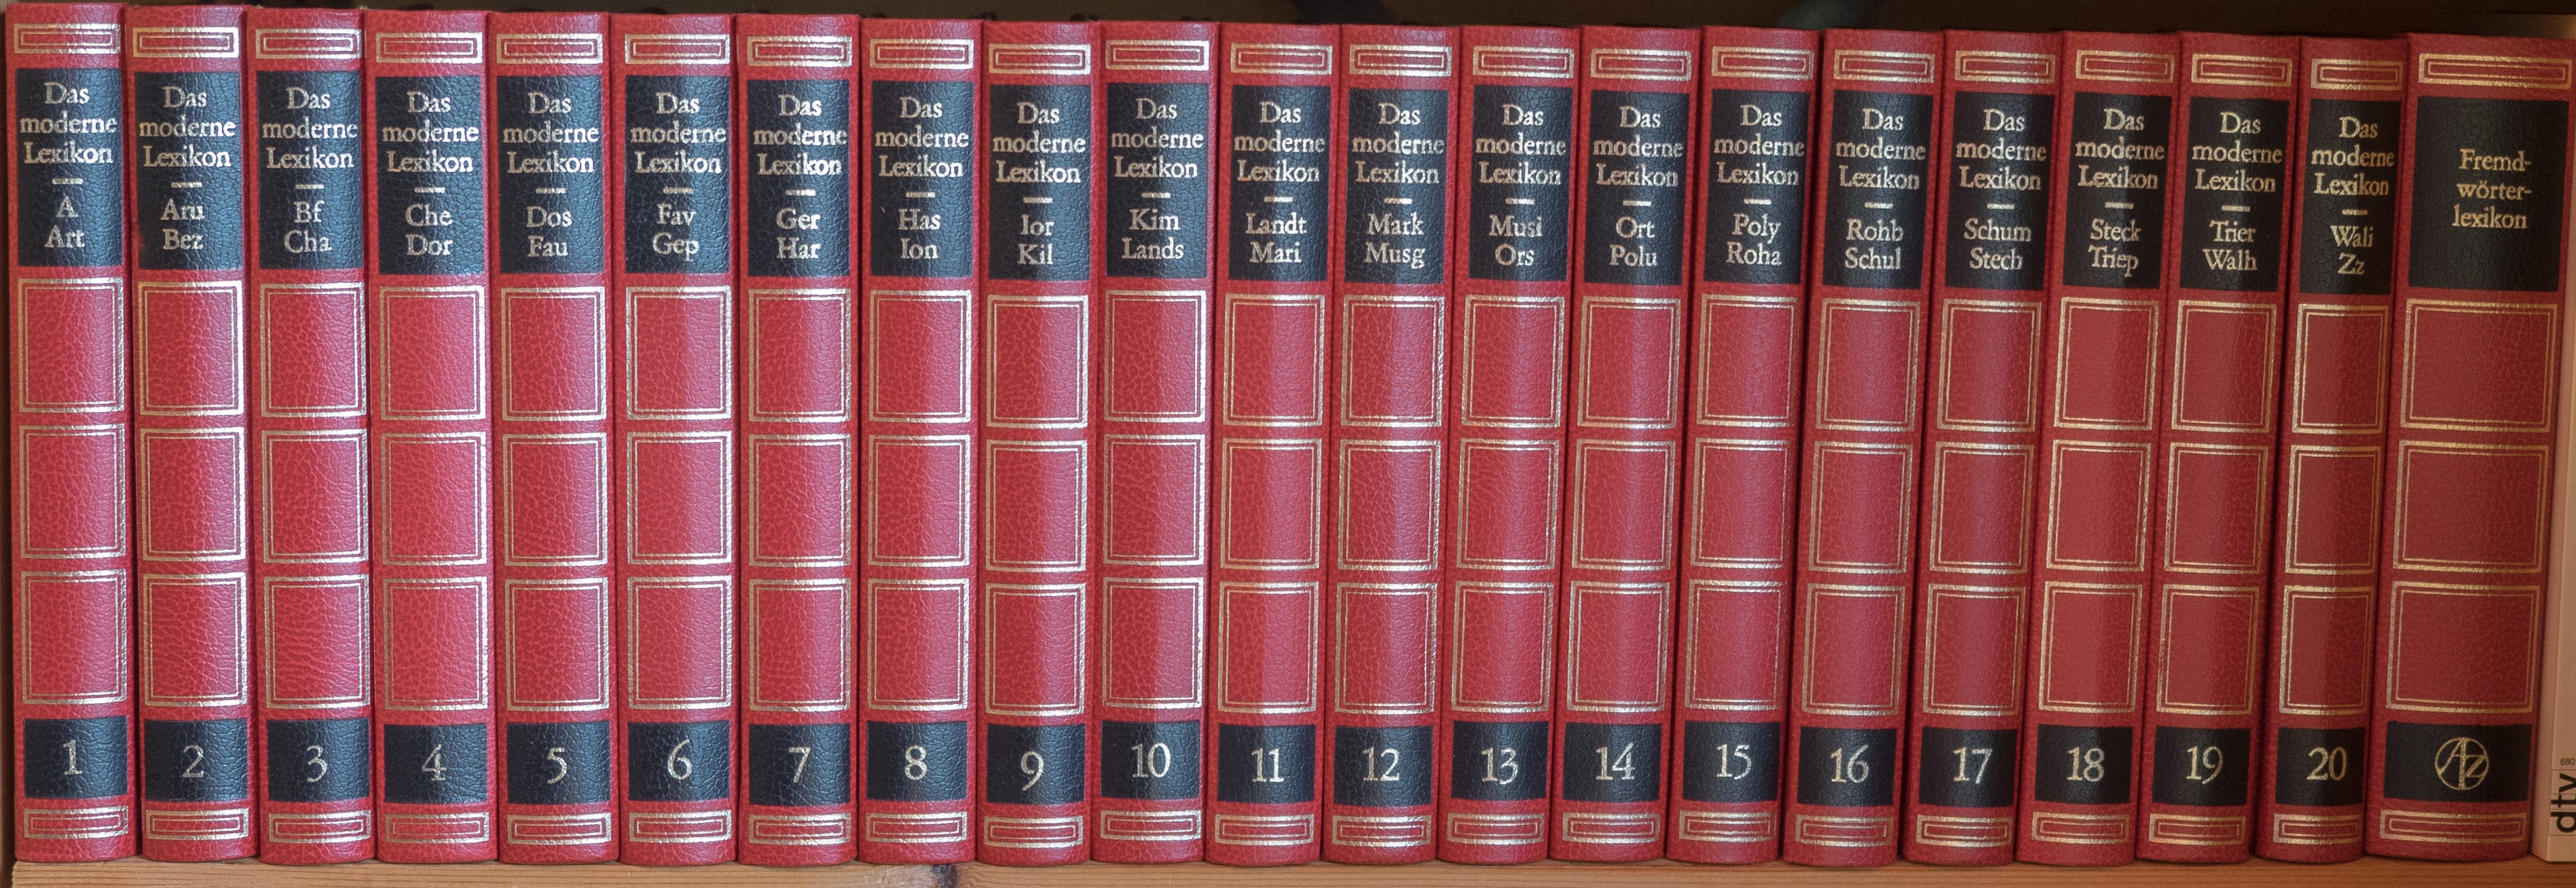
read, old, red, curtain, stack, furniture, material, bookshelf, education, research, interior design, textbook, product, textile, numbers, literature, study, library, books, text, window blind, learn, closed, cover, historically, know, lexicon, used books, pay, leather covers, non fiction, window covering, window treatment, book ribbon